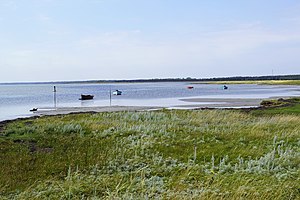
Bovet Bugt
Boven Bugt set fra øst fra Bløden Hale
Boven Bugt set fra øst fra Bløden Hale
Bovet Bugt er en cirka seks kilometer bred sydvendt bugt på det østlige Læsø i Kattegat. Den ligger mellem den centrale del af øen og den østlige, ligeledes sydvendte halvø Bløden Hale.